Rosewood Park

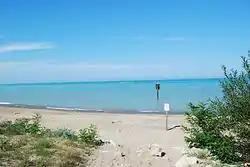

Rosewood Park is a historic park on Roger Williams Avenue in Highland Park, Illinois. The park is the former site of the Julius Rosenwald Estate, which was built circa 1910 for businessman Julius Rosenwald. Landscape architect Jens Jensen designed the estate's grounds, which he also used as a studio; these became the modern park after the home's removal. The park includes a beach on Lake Michigan, the North Shore Sanitary District Tower (closed), an empty stone pool and artificial stream, and a walking path that leads to a bridge over a ravine. Jensen also planted wildflowers in the park, which still bloom annually in spring.